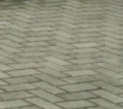
Surface type: paving stones